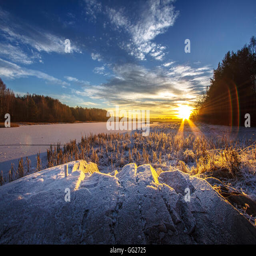
low sun at horizon , long shadows in the foreground frost and snow .